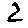
Label: 2